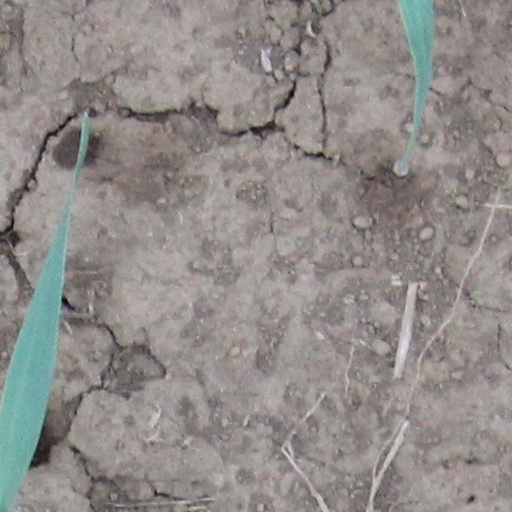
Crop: wheat